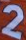
Number: 2